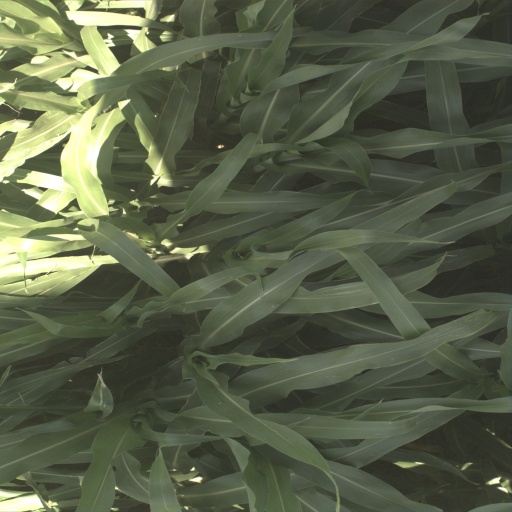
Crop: sorghum